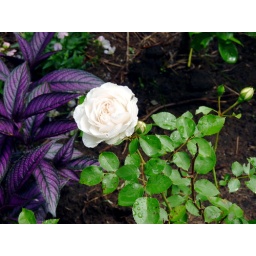
Persian Shield and a white Parkland rose in my garden last summer